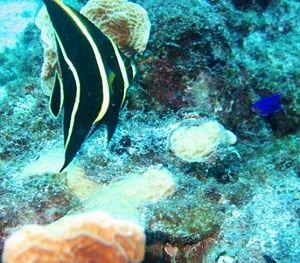
Poisson ange français (Pomacanthus paru), juvenil